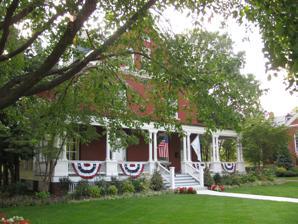
Building: Quarters 1 (Fort Myer)
Country: United States of America
Year built: 1899
Historic house in Virginia, United States United States historic place Quarters 1, Fort Myer U.S. National Register of Historic Places U.S. National Historic Landmark Virginia Landmarks Register Quarters 1, Fort Myer, September 2012 Show map of District of Columbia Show map of Virginia Show map of the United States Location Grant Ave., Arlington, Virginia Coordinates 38°52′58″N 77°4′53″W / 38.88278°N 77.08139°W / 38.88278; -77.08139 Built 1899 Architectural style Victorian-style, red brick house NRHP reference No. 72001382 VLR No. 000-0005 Significant dates Added to NRHP November 28, 1972 Designated NHL November 28, 1972 Designated VLR June 19, 1973 Quarters 1 at Fort Myer is a historic house on the grounds of Joint Base Myer–Henderson Hall in Arlington, Virginia . Built in 1899, it has been the residence of Chiefs of Staff of the U.S. Army since 1910, notably including George C. Marshall , Dwight D. Eisenhower and Douglas MacArthur . It was declared a National Historic Landmark in 1972, and is a contributing element to the Fort Myer Historic District . Description and history Quarters 1 is one of a series of large houses that flank the west side of Whipple Field, the former parade ground of Fort Myer, and are set on a rise with views to the Potomac River and Washington, DC to the east. It is a 2 + 1 ⁄ 2 -story brick building, with a side gable roof and a projecting front cross gable. A single-story porch spans the front and beyond to the left, creating a porte-cochere. It is supported by paired round columns on pedestals, with a spindled balustrade between. The interior of the building has only seen modest alteration since its construction, and its exterior is also little changed beyond the addition of a sun porch on one side. The house has 21 rooms and more than 10,000 square feet (930 m 2 ) of living space. The house was built in 1899, and has, since its occupation in 1908 by J. Franklin Bell , housed the Chief of Staff of the United States Army . Its most prominent resident was Dwight D. Eisenhower , who made his family residence here during his tenure as Chief of Staff, 1945–1948. Douglas MacArthur also lived here while he was Chief of Staff, 1930–1935. See also Wikimedia Commons has media related to Quarters 1 (Fort Myer) . List of National Historic Landmarks in Virginia National Register of Historic Places listings in Arlington County, Virginia References